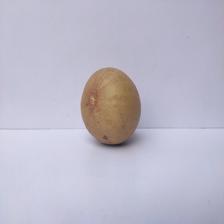
Size: Large